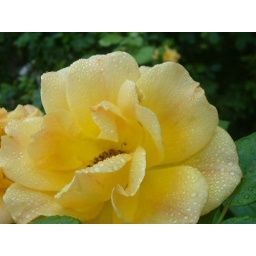
yellow rose in the morning